Rome

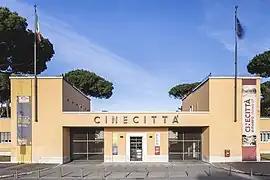
Entrance to the Cinecittà studios, the largest film studio in Europe

Rome is a nationwide and major international centre for higher education, containing numerous academies, colleges and universities. It boasts a large variety of academies and colleges, and has always been a major worldwide intellectual and educational centre, especially during Ancient Rome and the Renaissance, along with Florence. According to the City Brands Index, Rome is considered the world's second most historically, educationally and culturally interesting and beautiful city.